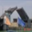
Label: bridge